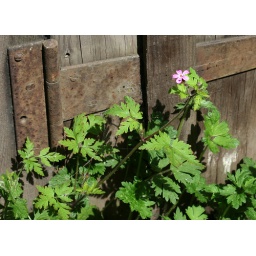
I was particularly attracted to the single flower and the greenery against the old shed door